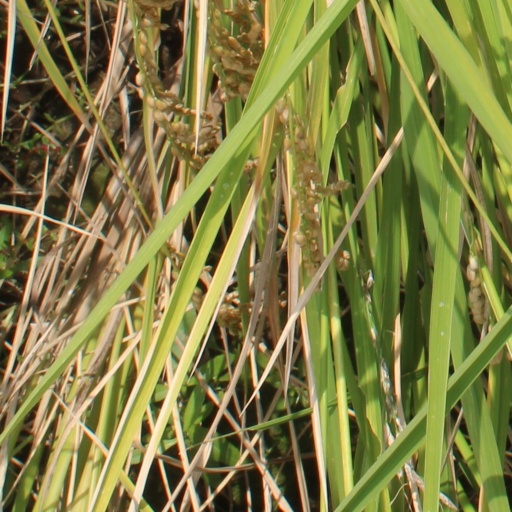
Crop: rice